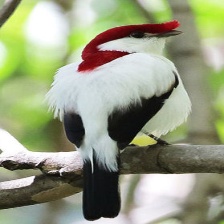
Species: ARARIPE MANAKIN
Scientific name: ANTILOPHIA BOKERMANNI